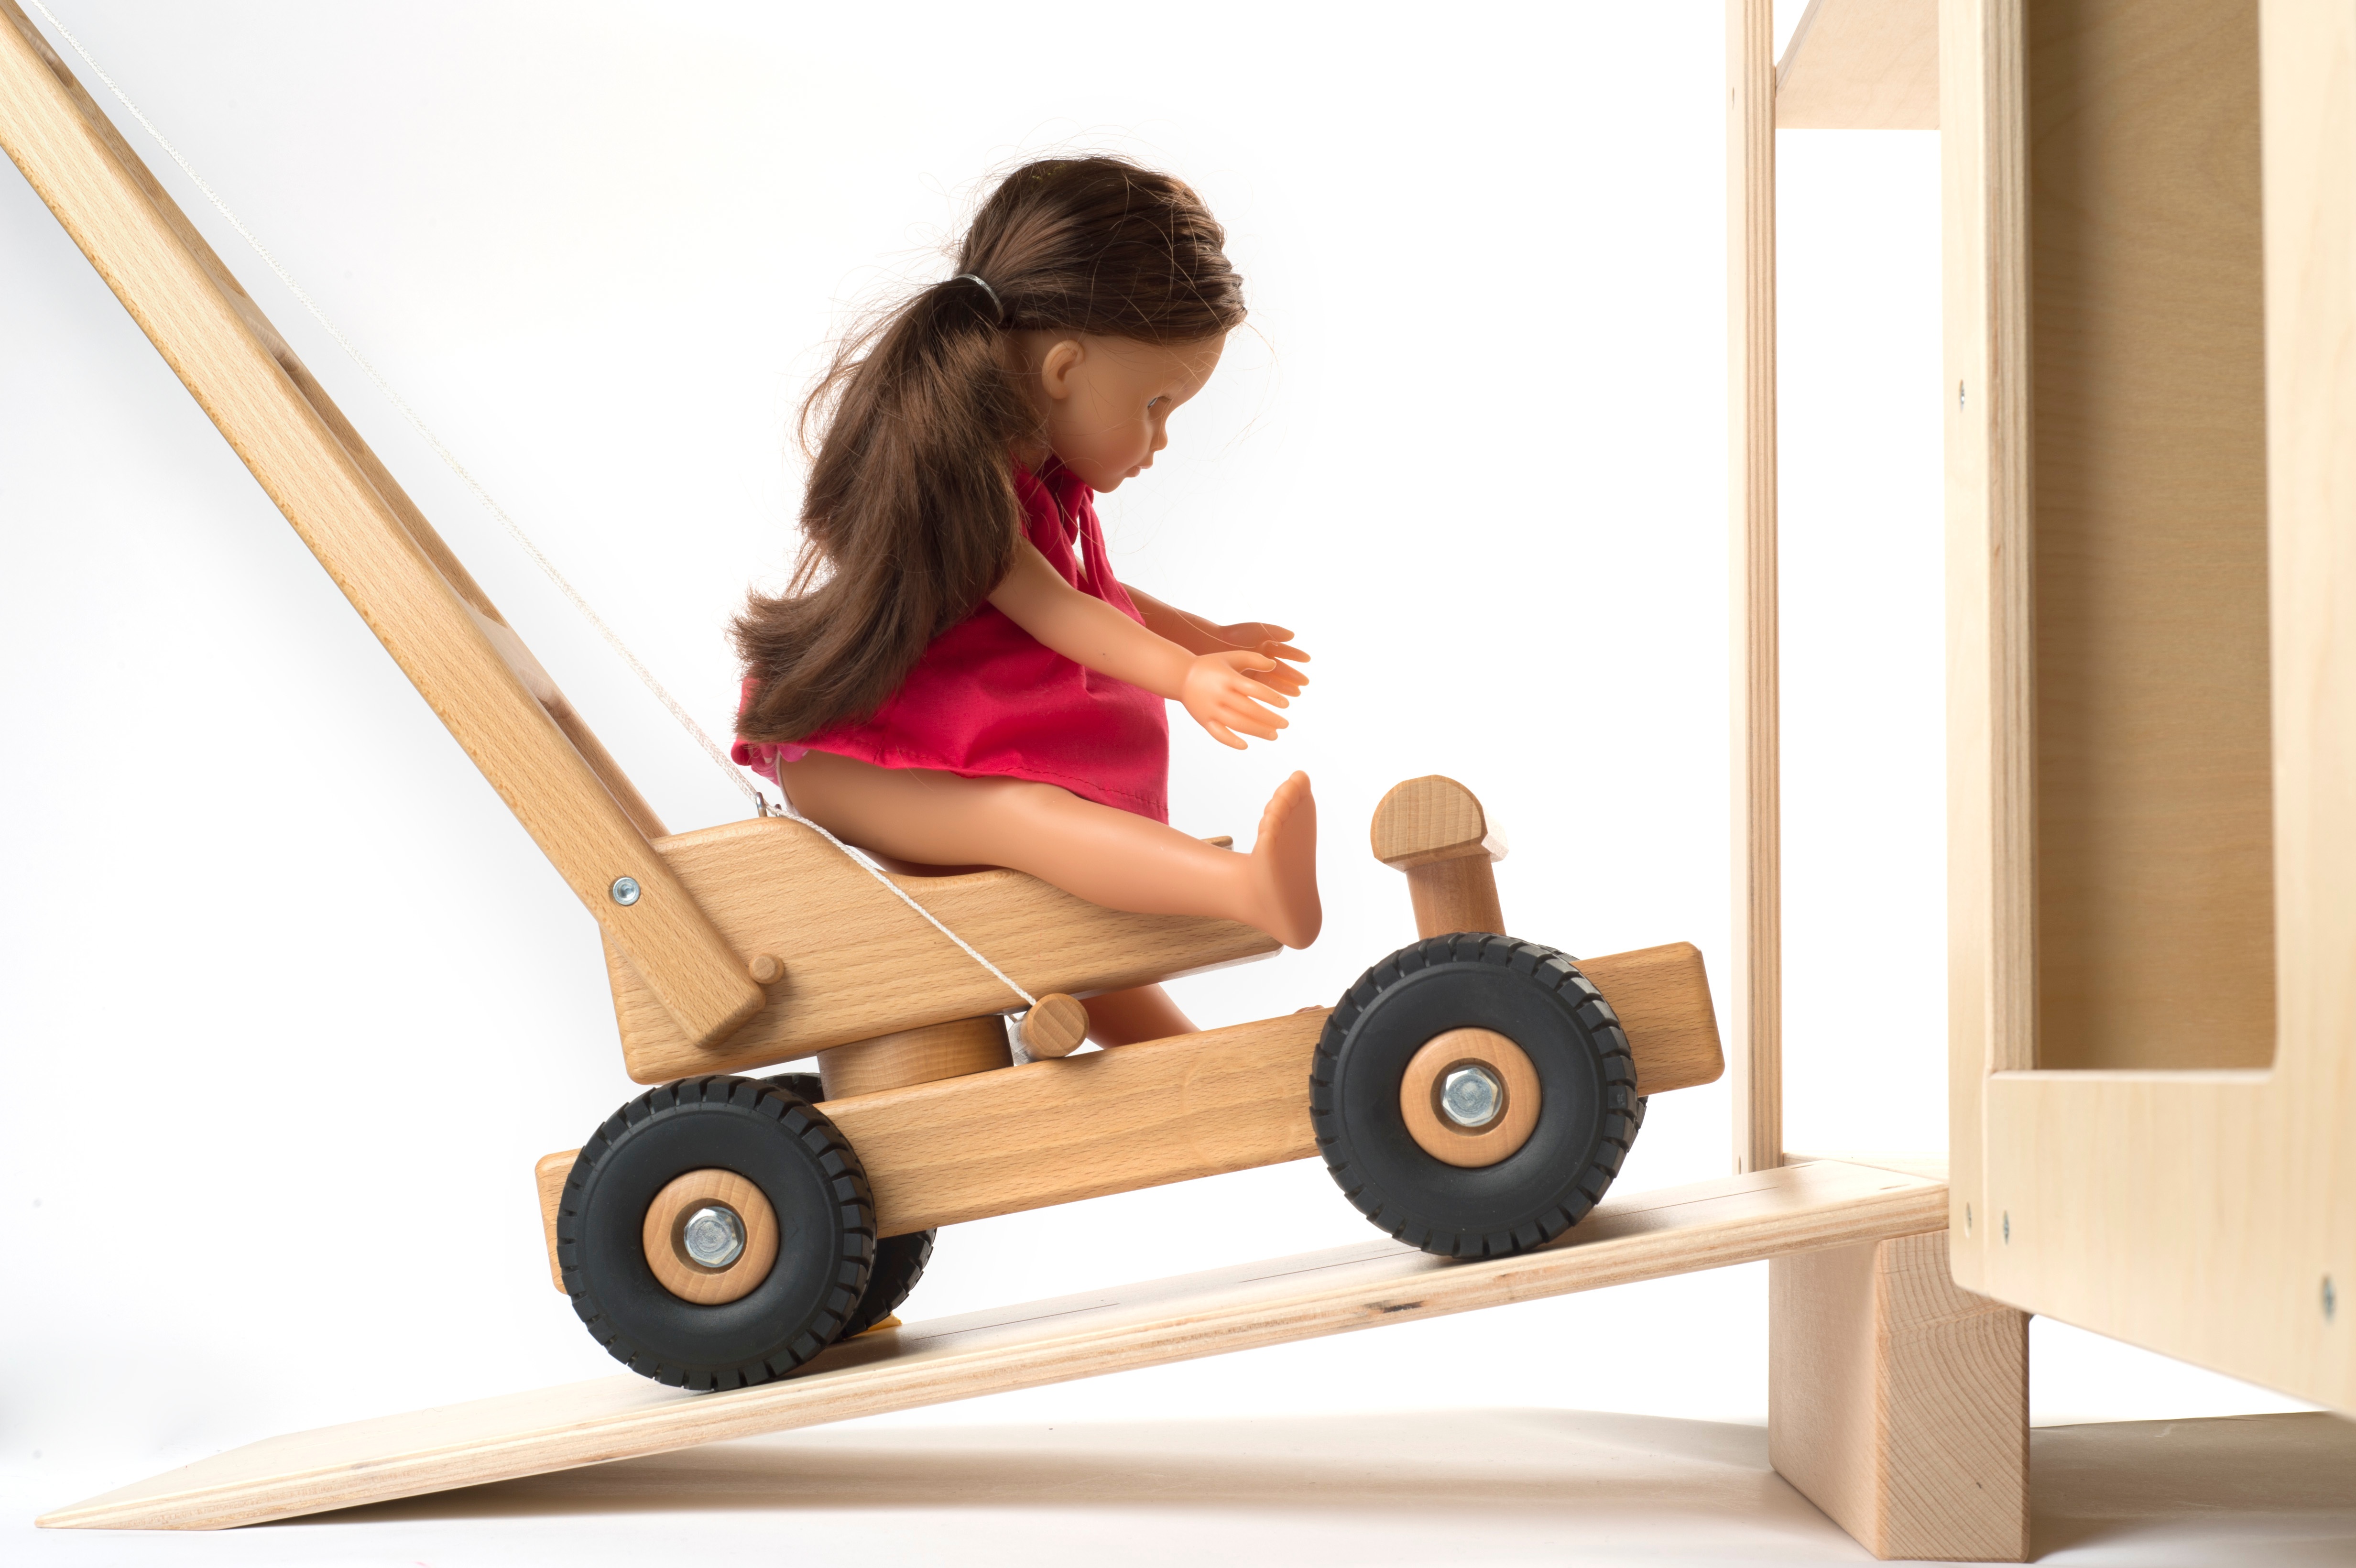
cart, play, vehicle, product, barbell, exercise machine